Taioalo Vaivai

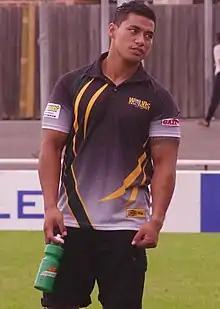
Vaivai training with the Penrith Panthers during his time at the club

In 2013, Vaivai joined the Illawarra Cutters in the New South Wales Cup.